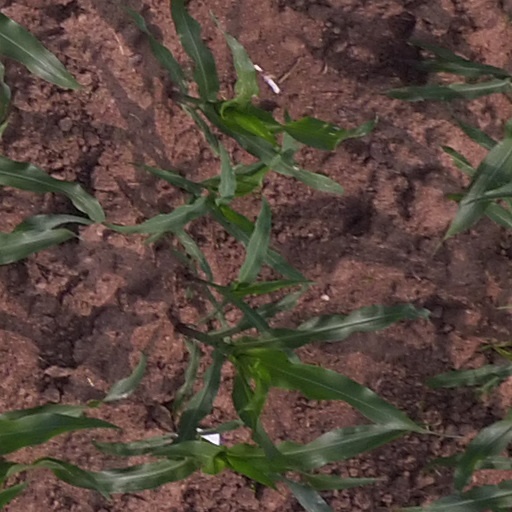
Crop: maize; corn